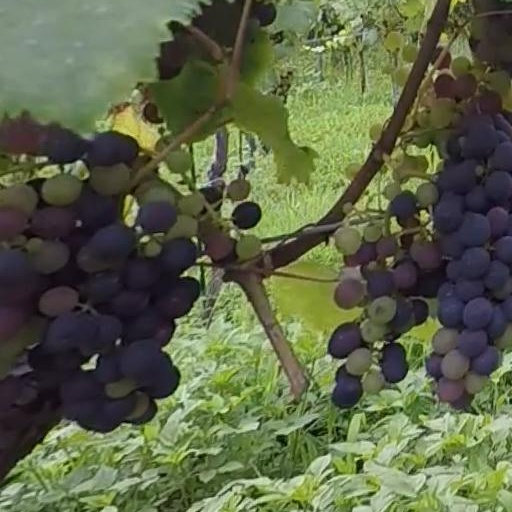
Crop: grape